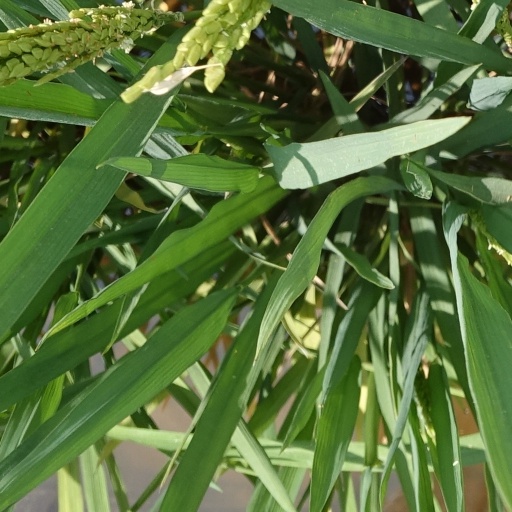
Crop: rice